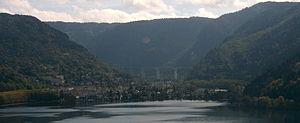
Nantua est une commune française située dans le département de l'Ain, en région Auvergne-Rhône-Alpes. Elle est une sous-préfecture de l'Ain.